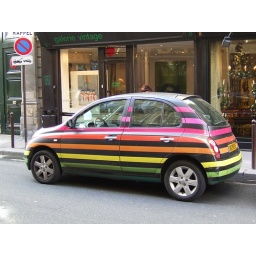
Loved the paint job on this car parked in a street near the Left Bank